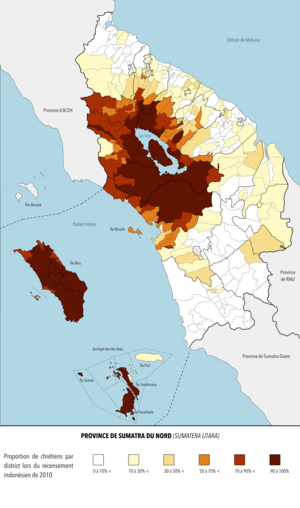
Répartition du christianisme
Sumatra du Nord, en indonésien Sumatera Utara, est une province d'Indonésie. Sa superficie est de 71 680 km² et sa population de 11,48 million d'habitants. Sa capitale est Medan.